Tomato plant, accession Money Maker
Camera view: horizontal (90 deg, fisheye); turntable rotation: 270 degrees
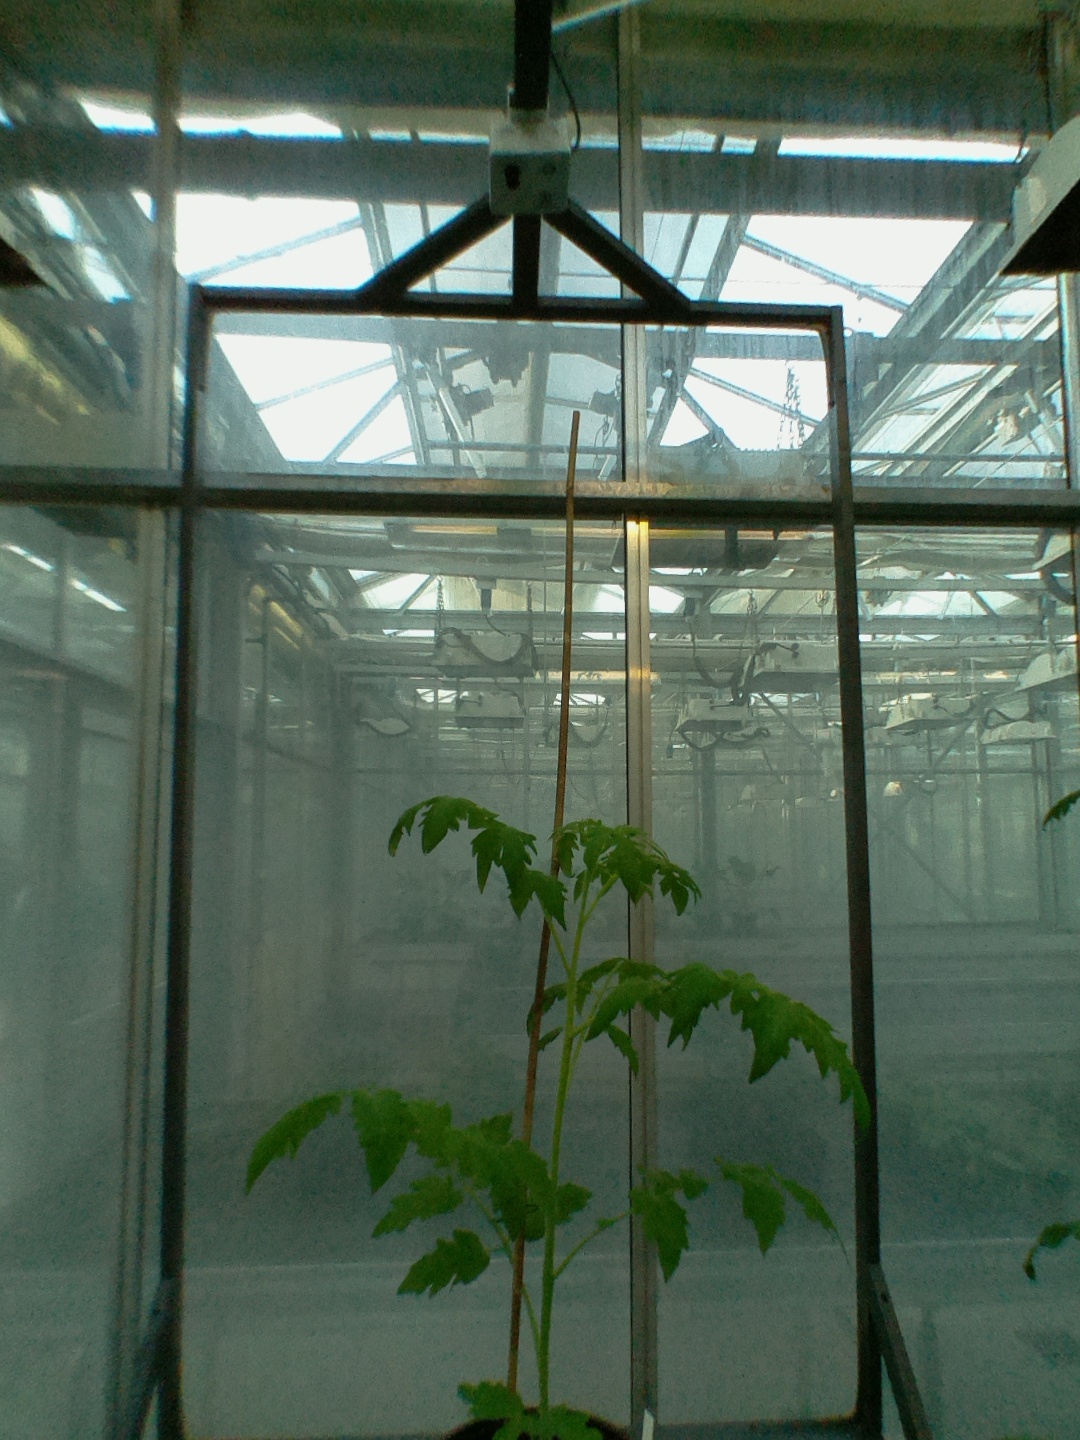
BBCH growth stage 16: 12 of true leaves visible